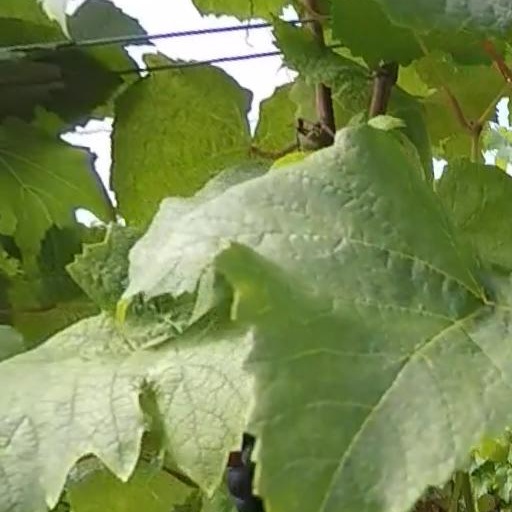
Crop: grape